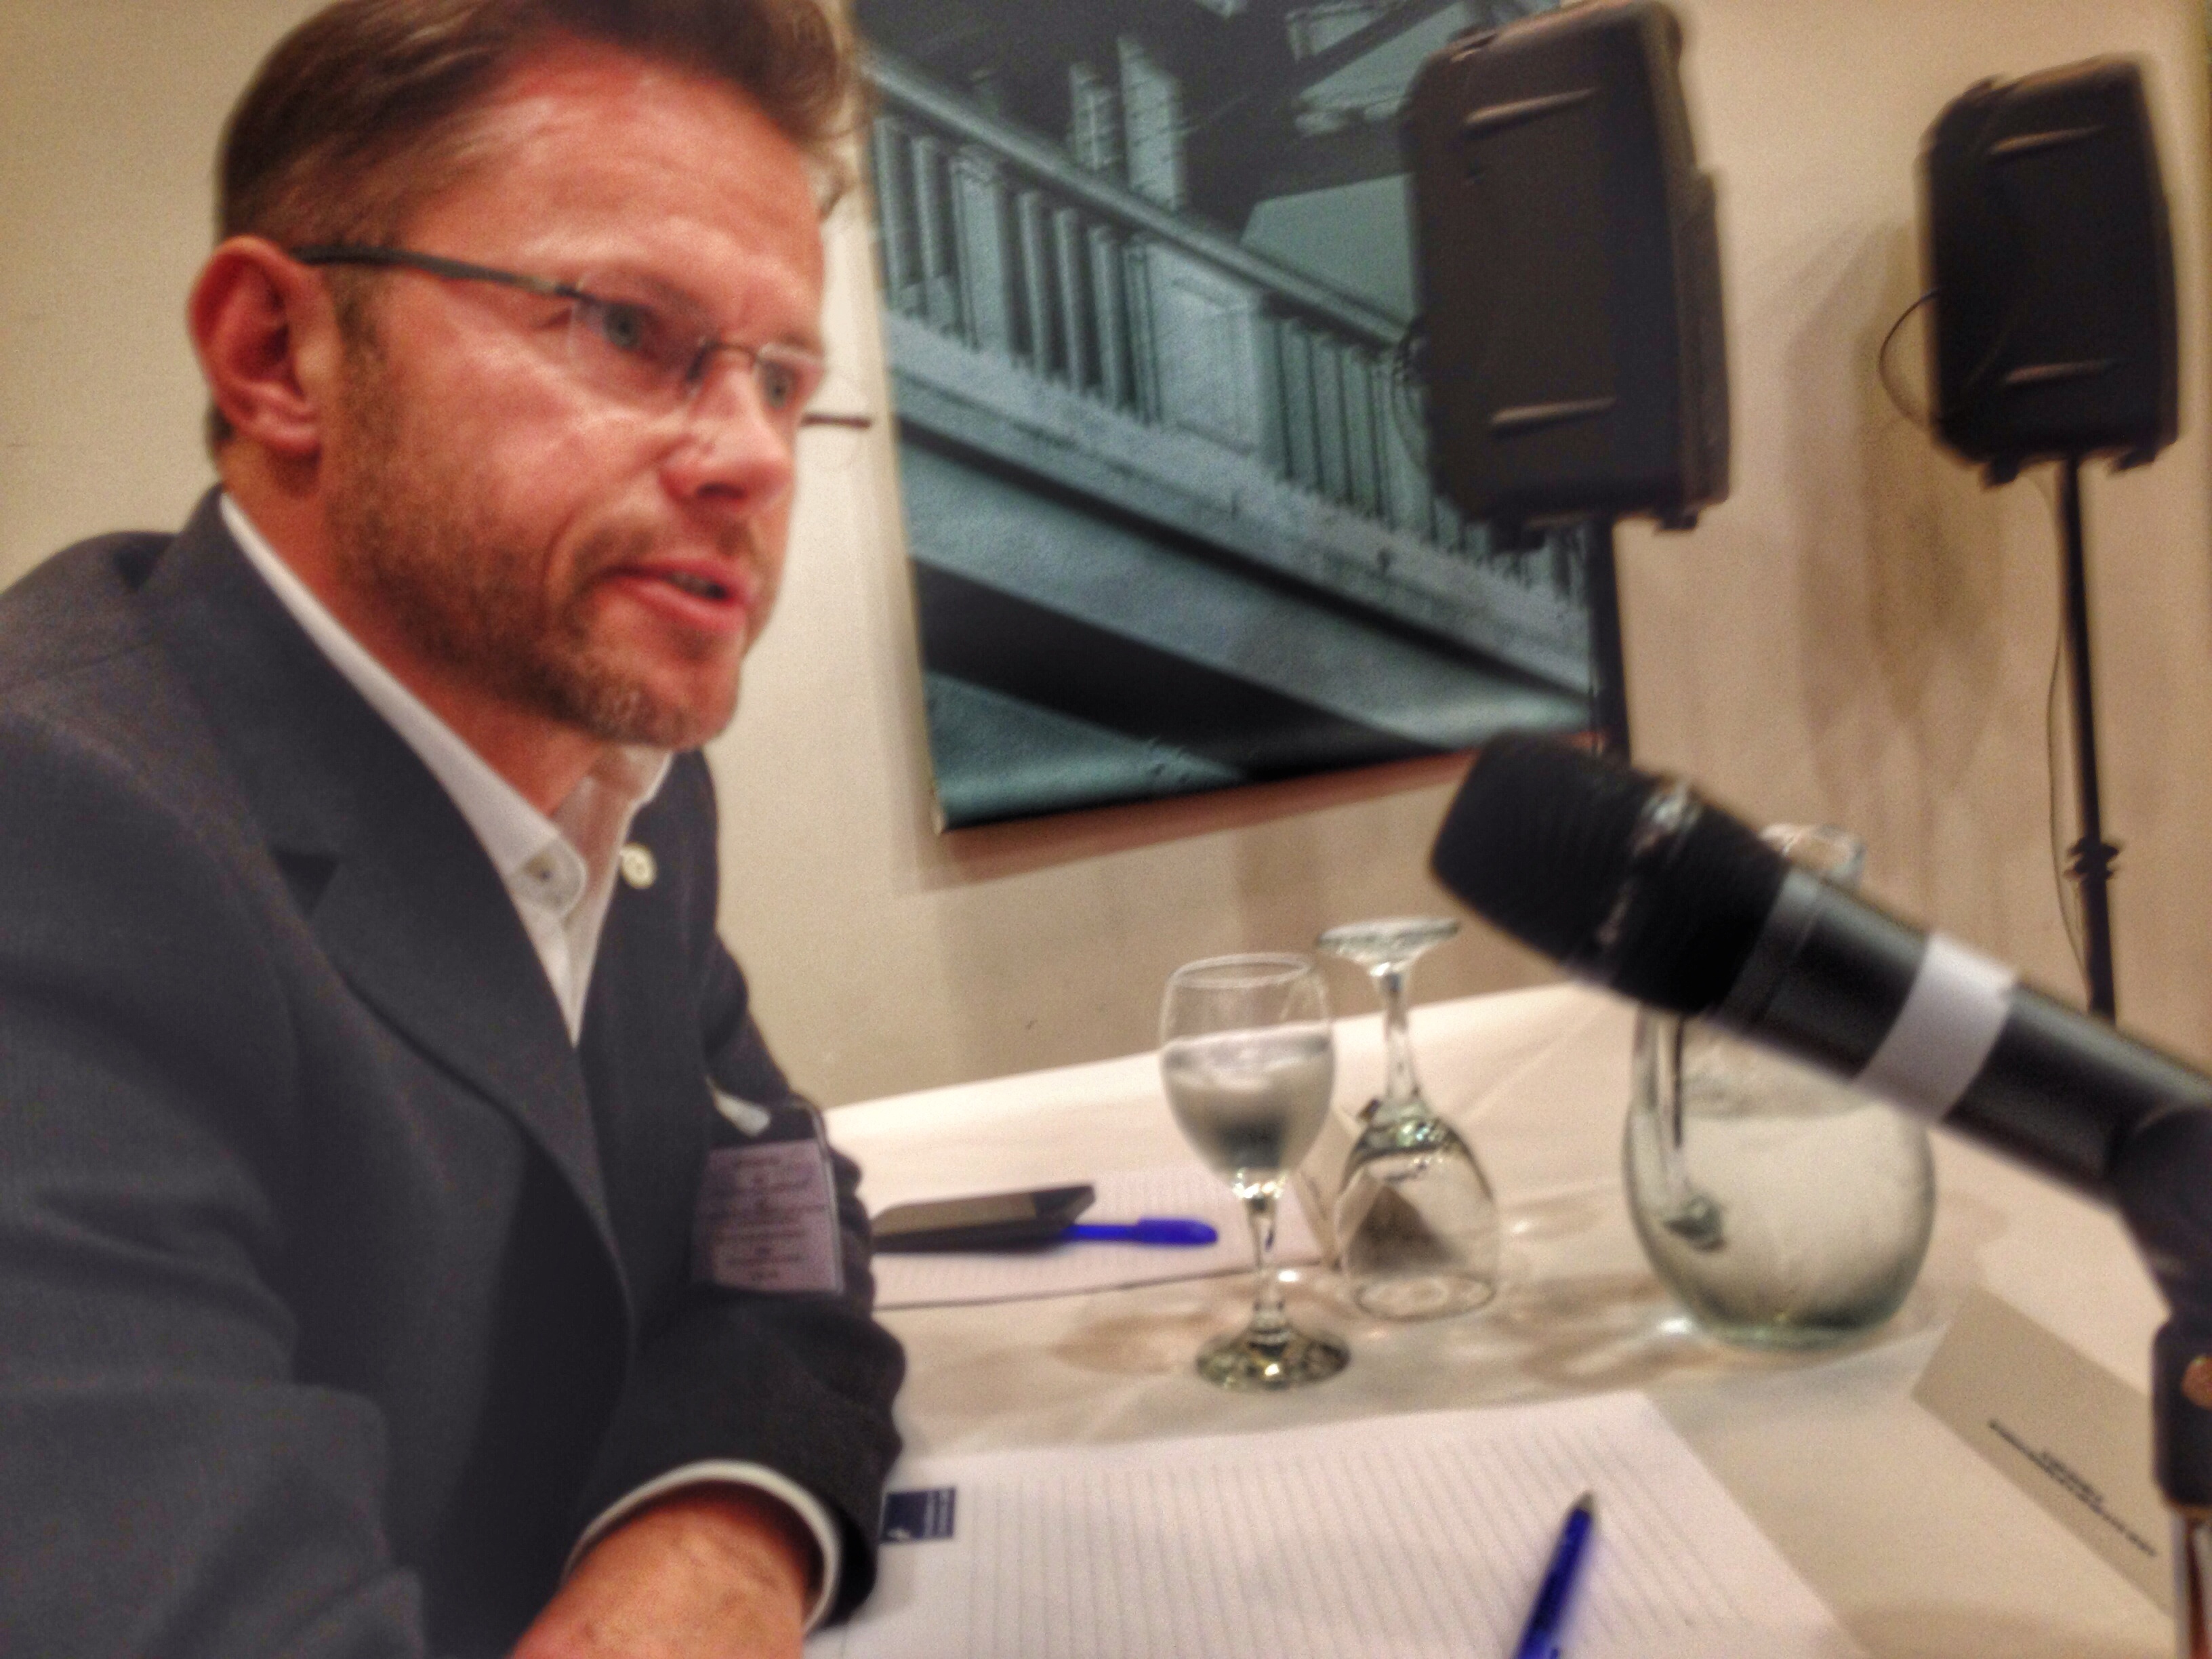
person, professional, profession, oer14, jonathanworth